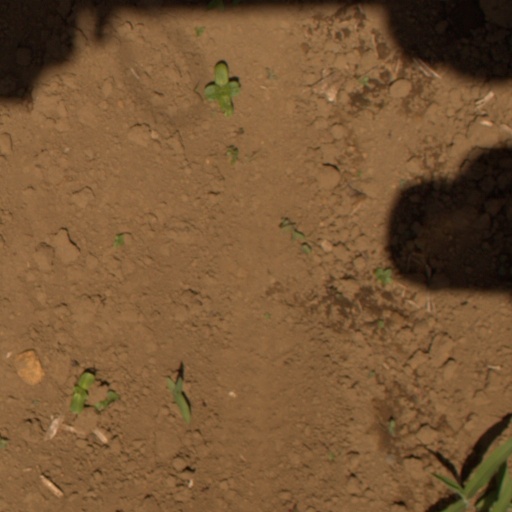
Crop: Jerusalem artichoke